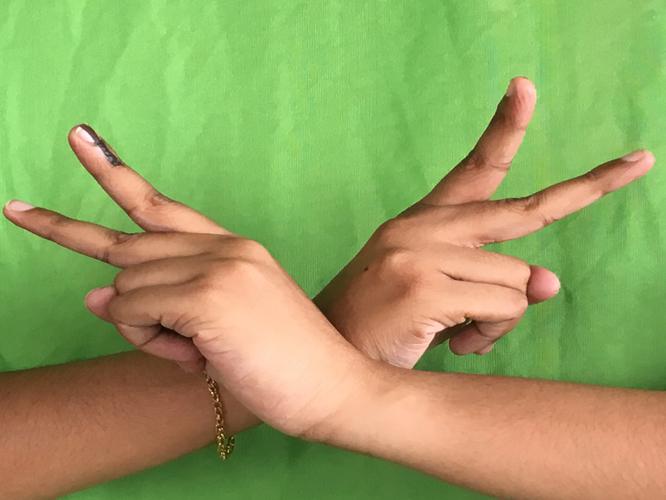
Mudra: Kartariswastika
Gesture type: double_hand